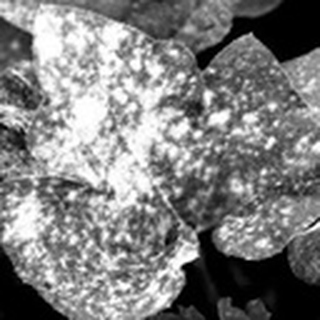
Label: cotton_powdery_mildew